Curtiss Model H

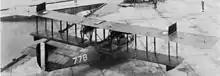
Curtiss H-12L in U.S. Navy service.

Curtiss next developed an enlarged version of the same design, designated the Model H-8, with accommodation for four crew members. A prototype was constructed and offered to the United States Navy, but was ultimately also purchased by the British Admiralty. This aircraft would serve as the pattern for the Model H-12, used extensively by both the Royal Navy and the United States Navy. Upon their adoption into service by the RNAS, they became known as Large Americas, with the H-4s receiving the retronym Small America.